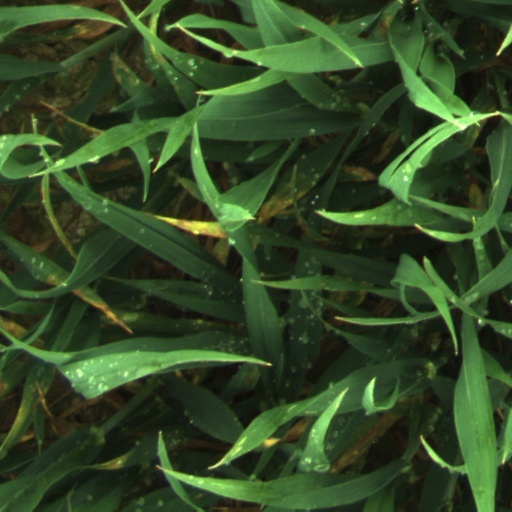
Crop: wheat